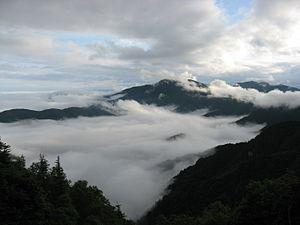
Les monts Okuchichibu ou région montagneuse d'Okuchichibu, est un district montagneux des régions de Kantō et Koshinetsu au Japon. Le secteur recouvre la partie ouest de Tokyo, la partie occidentale de la préfecture de Saitama, la partie occidentale de la préfecture de Gunma, le sud-est de la préfecture de Nagano et la partie nord de la préfecture de Yamanashi.